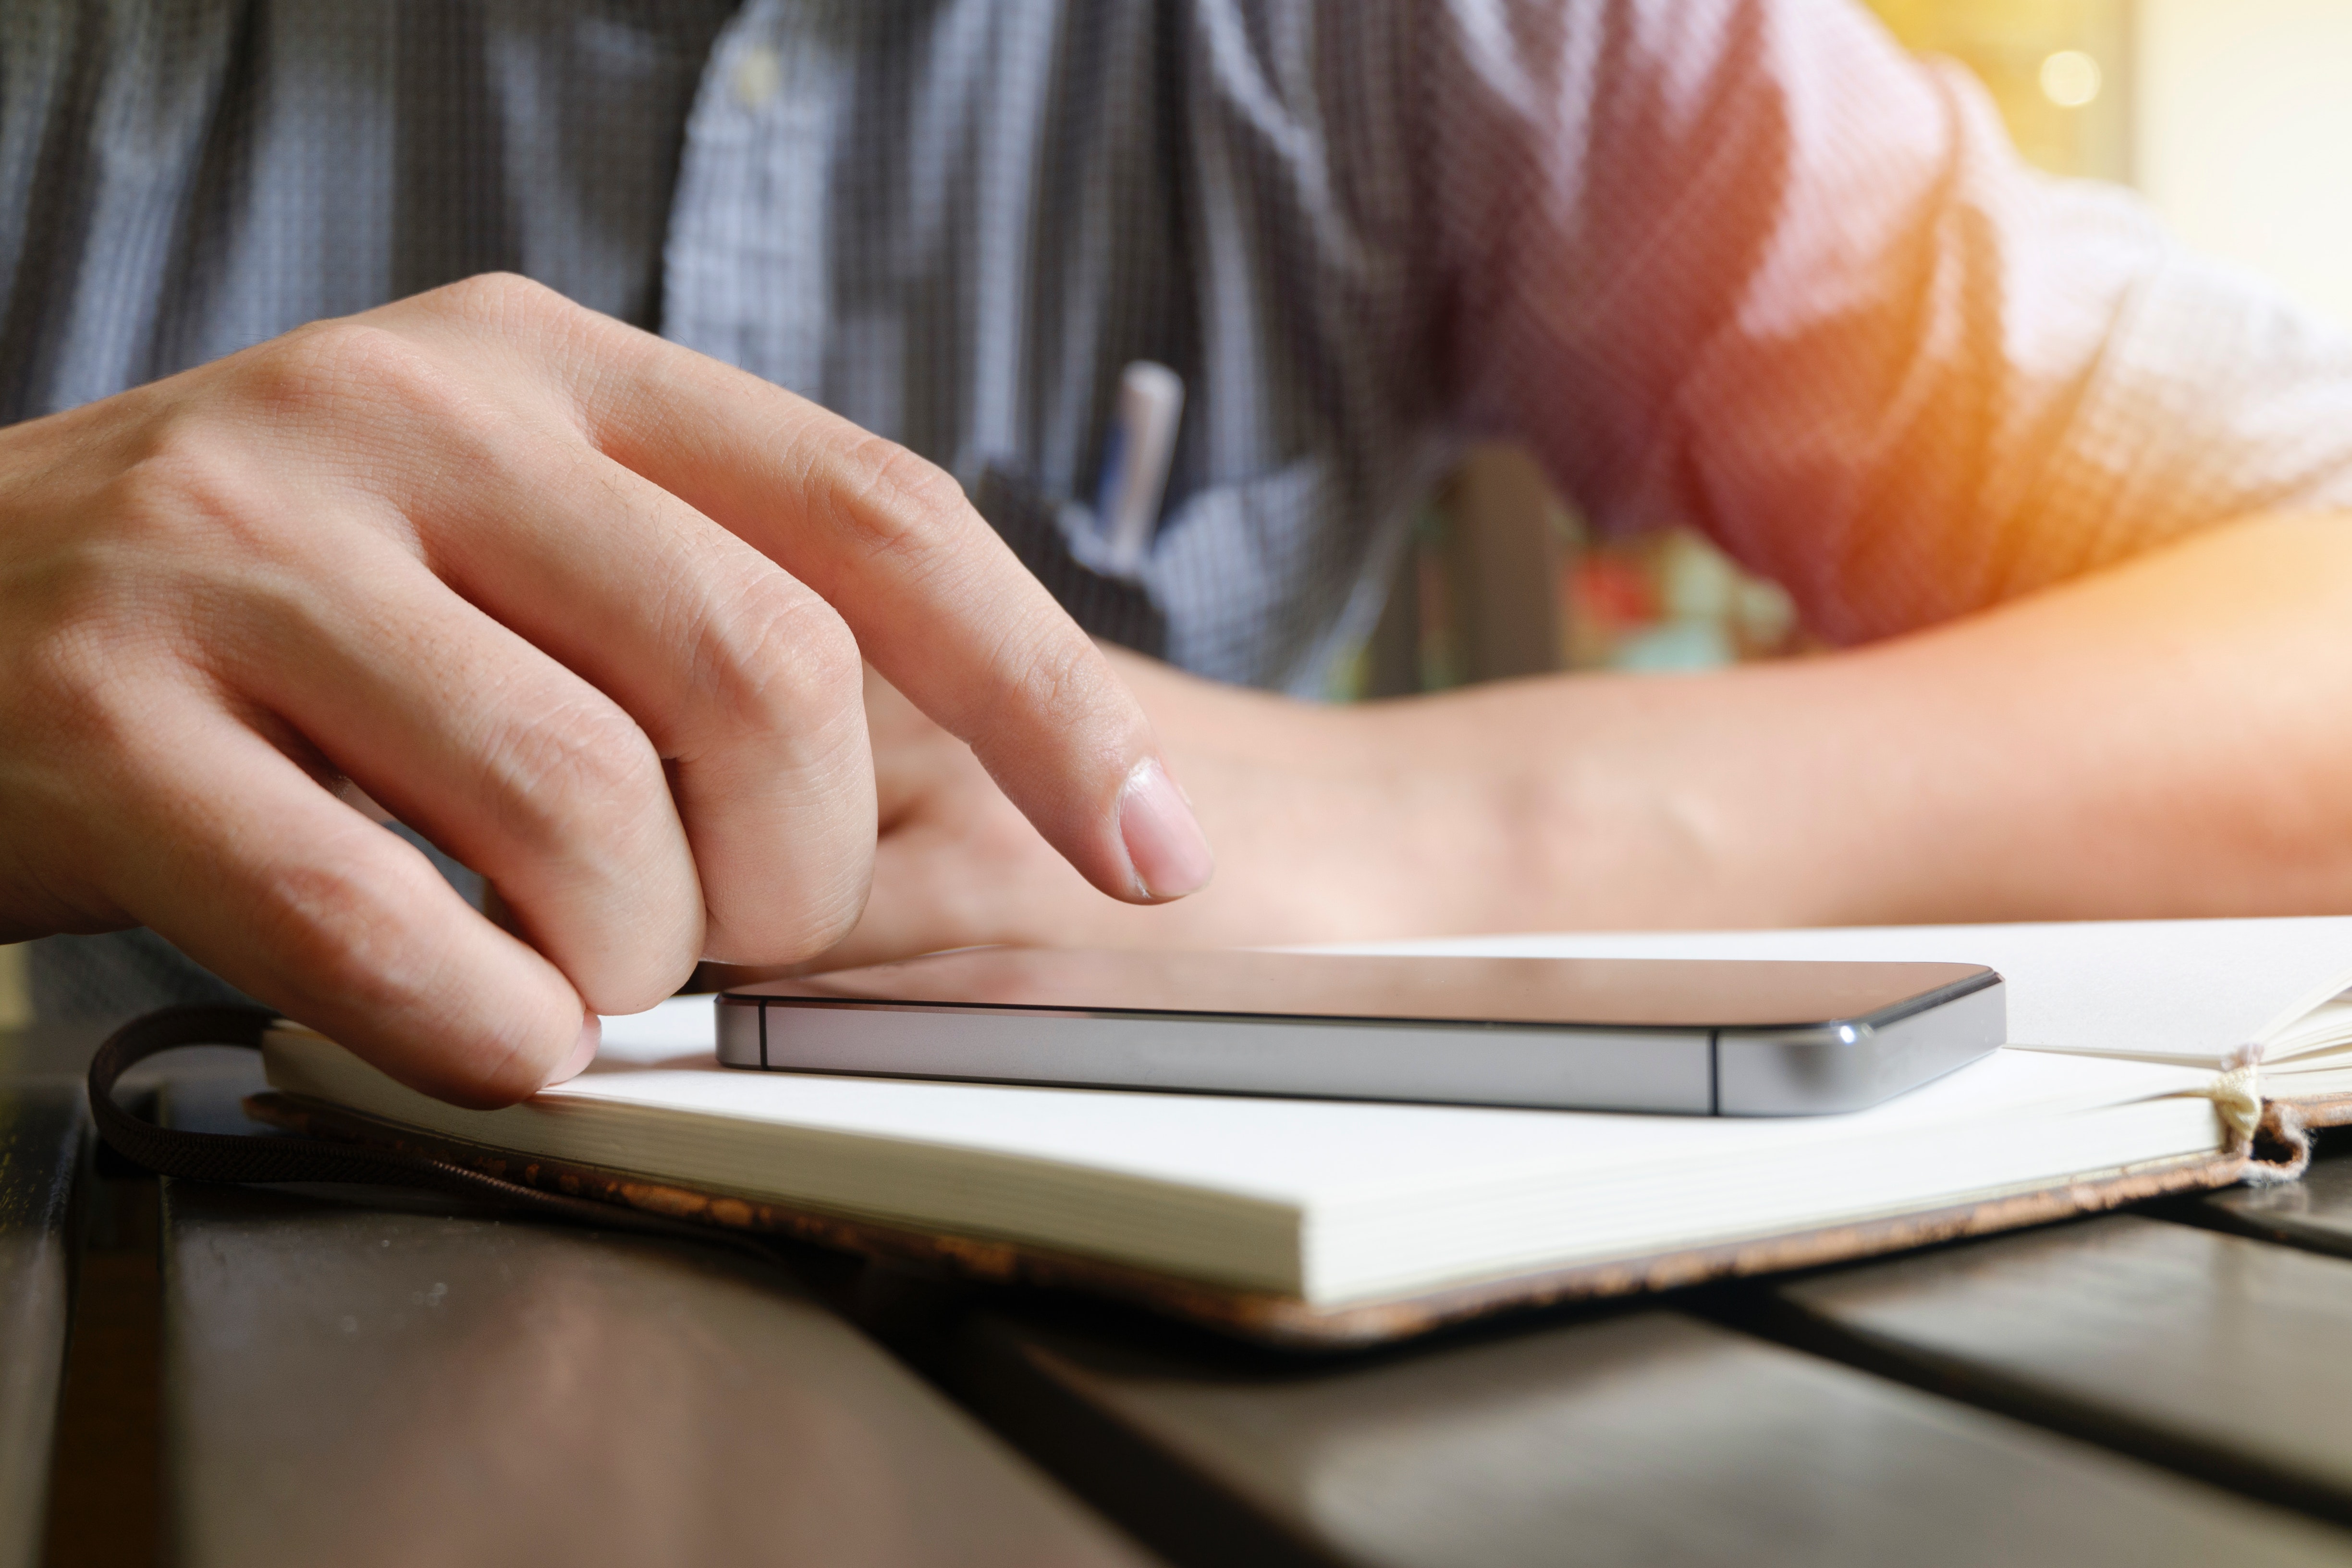
hand, finger, technology, electronic device, writing instrument accessory, learning, writing, nail, laptop, gesture